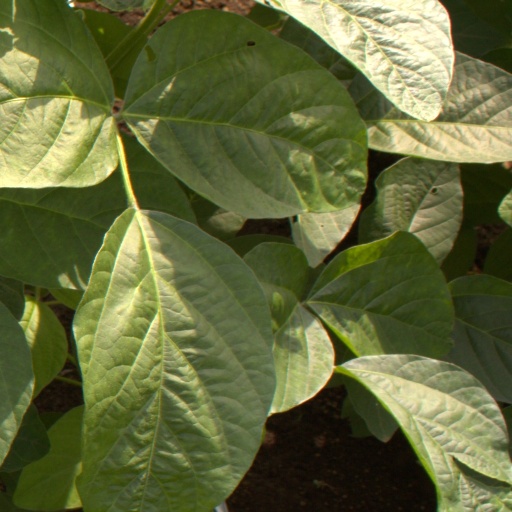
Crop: soybean